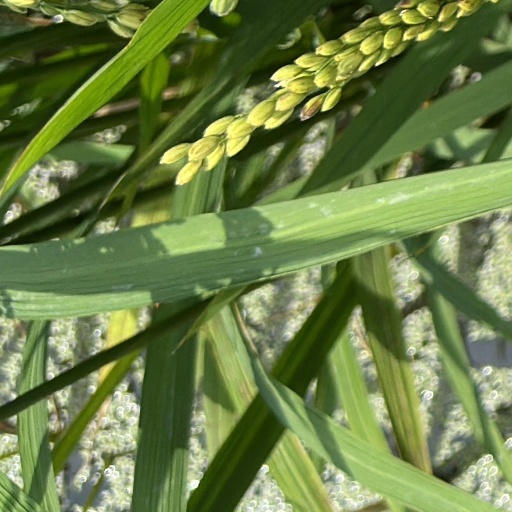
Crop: rice